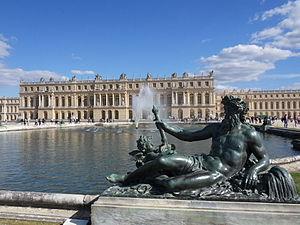
Château de Versailles — Le Parterre d’Eau, bassin sud Le Rhône. Décoration du bassin par une statue couchée figurant un fleuve ou une rivière de France
Versailles est une commune française, chef-lieu du département des Yvelines dans la région Île-de-France, mondialement connue pour son château ainsi que pour ses jardins, sites classés sous l’égide de l'UNESCO dans la liste du patrimoine mondial de l’humanité. D'après le recensement de 2015, la population de la ville est de 85 771 habitants.